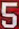
Number: 5